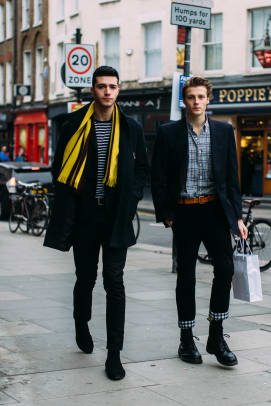
Gender: men